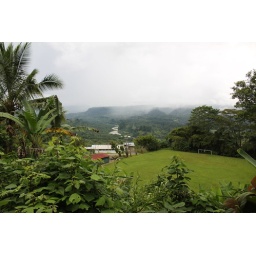
a football field over the river !